I Love New York (TV series)

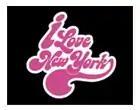

I Love New York is a reality television series featuring Tiffany "New York" Pollard on a quest to find her true love. The series first aired on VH1 as a spin off to "Flavor of Love", another relationship competition series, which featured Pollard as a finalist in two consecutive seasons.